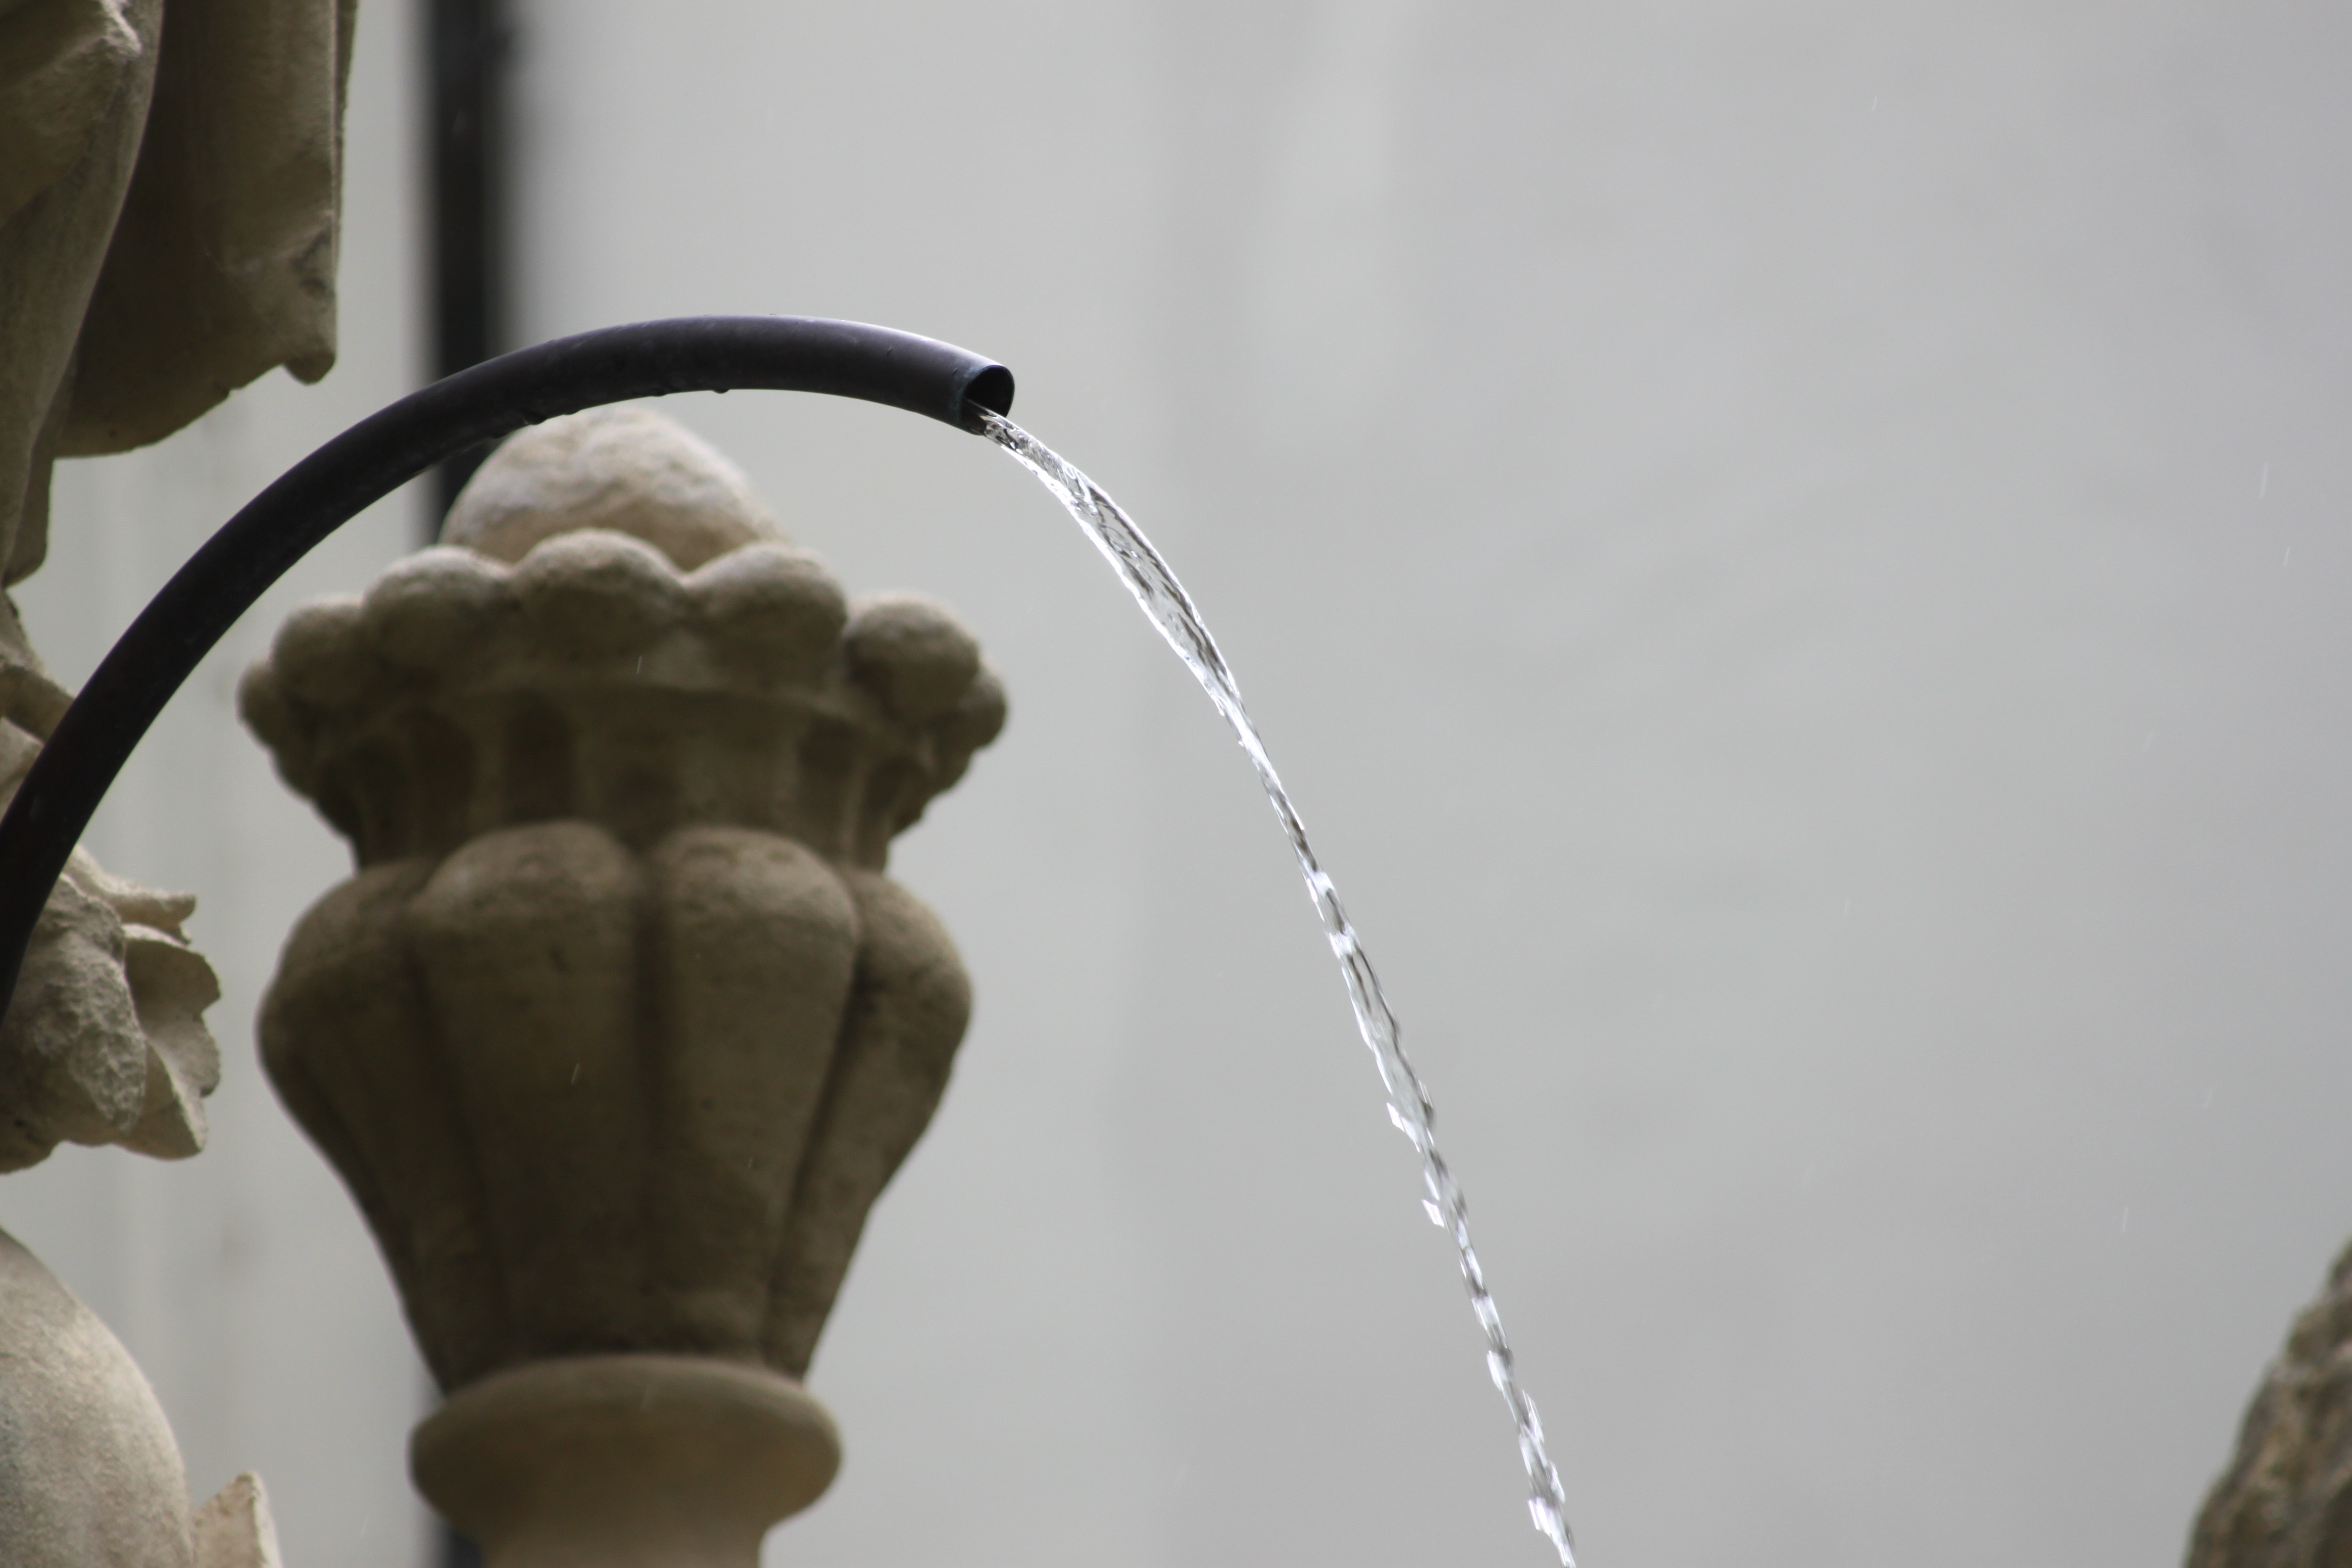
water, statue, flow, lighting, close up, sculpture, art, fountain, drop of water, macro photography